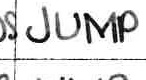
Label: jump